Compton, California

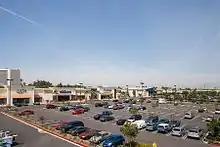
Gateway Towne Center

In 1994, Compton was designated as an "Entrepreneurial Hot Spot" by Cognetics, Inc., an independent economic research firm. Compton made the national list for best places to start and grow a business, and ranked #2 in Los Angeles County out of a field of 88 cities. The city's Planning and Economic Development department provides a business assistance program consisting of a comprehensive mix of resources to small business owners and entrepreneurs. The grocery chains Ralphs and Food 4 Less, subsidiaries of Kroger, are headquartered in Compton. Gelson's Market, a subsidiary of Arden Group, Inc., a holding company, is also based there.